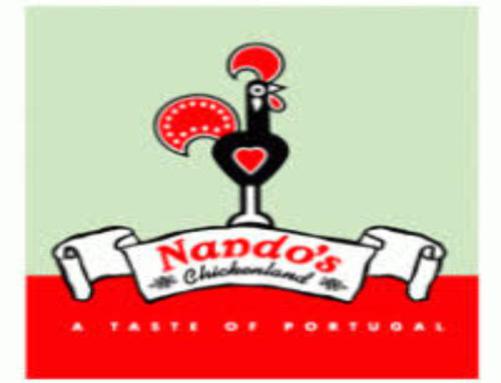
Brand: nandos
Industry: Food